Azure Dragon

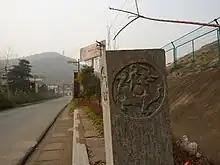
The Azure Dragon on a road marker at Yangshan Quarry

The Azure Dragon is one of the Dragon Gods who represent the mount or chthonic forces of the Five Regions' Highest Deities. It is also one of the Four Symbols of the Chinese constellations, which are the astral representations of the Wufang Shangdi. The Azure Dragon represents the east and the spring season. It is also sometimes referred to as the Blue-green Dragon, Green Dragon, or the Blue Dragon.